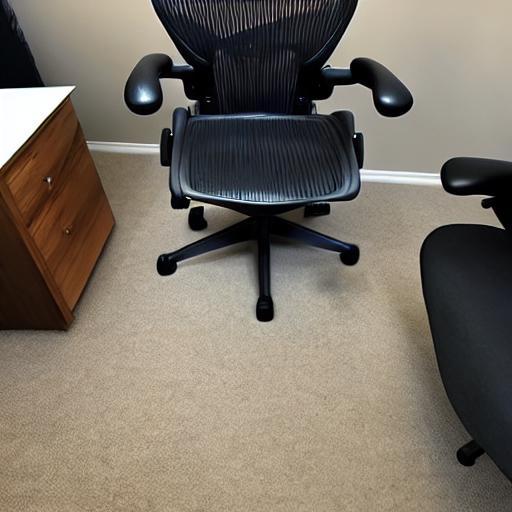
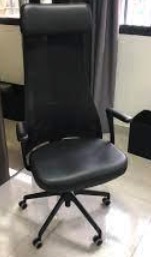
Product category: items_chair
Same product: no